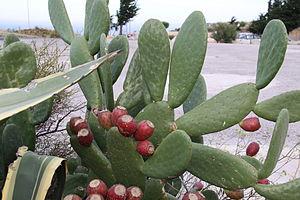
Un figuier de Barbarie avec de grandes cladodes (raquettes). Près de Cerbère, Pyrénées-Orientales, France.
Un cladode et un phylloclade sont des rameaux spécialisés ayant l'apparence d'une feuille et assurant les mêmes fonctions. Les cladodes sont courts, aplatis et formés d'un seul entrenœud. Les phylloclades sont constitués de plusieurs entrenœuds aplatis.